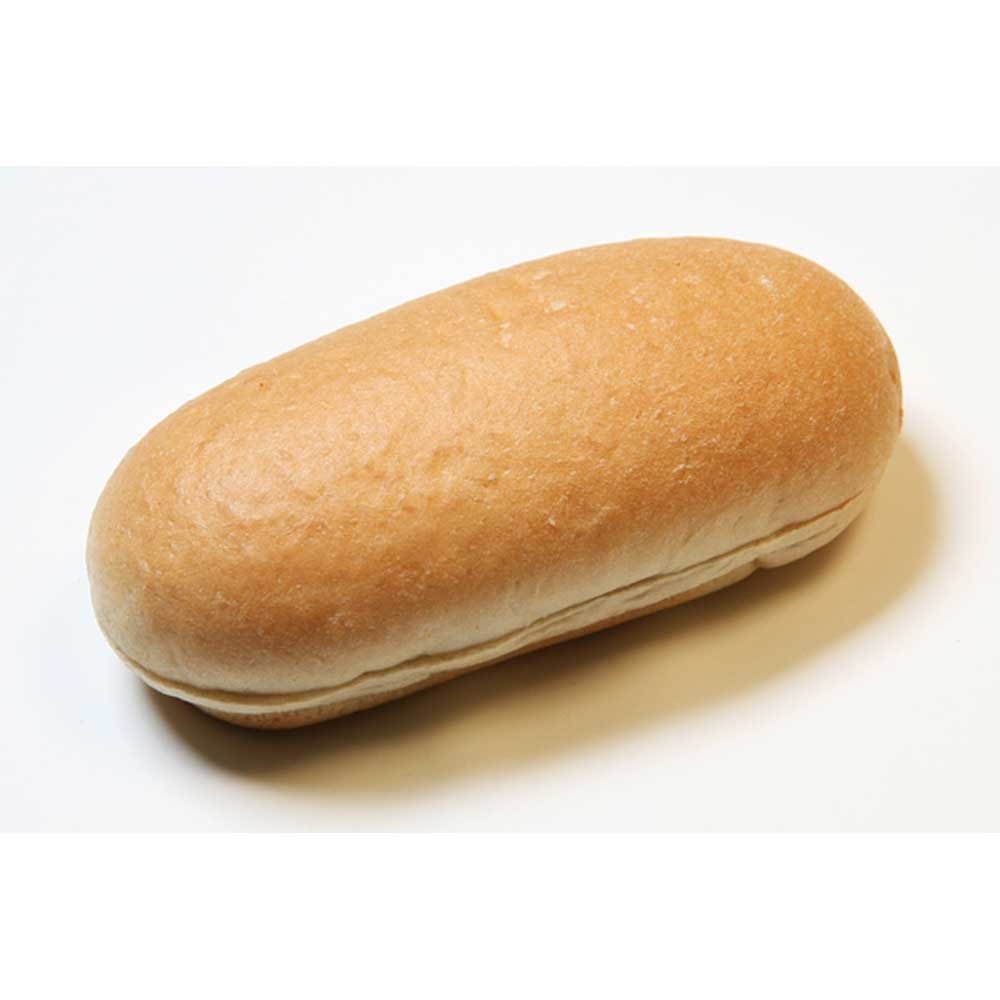
Item Name: Rotellas Sliced White Hoagie, 5 inch to 6 inch -- 54 per case.
Bullet Point: Ships frozen, CANNOT be cancelled after being processed.
Product Description: Rotellas Sliced White Hoagie, 5 inch to 6 inch -- 54 per case. Great for juicy fillings, this 5"-6" Hoagie has a golden brown crust and a tight crumb. The light flavor is a compliment to unique toppings like a Hoisin Pulled Pork sandwich topped with a Szechuan Cabbage Slaw.
Value: 1.0
Unit: Count

Price: 82.66